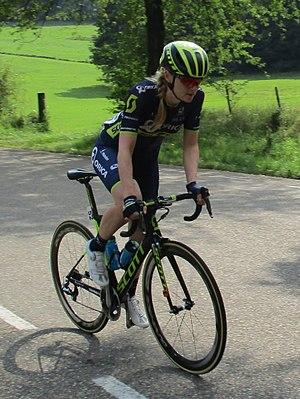
La Saison 2017 de l'équipe cycliste Orica-Scott est la sixième de la formation. L'effectif est relativement stable avec l'arrivée de la néo-professionnelle Georgia Baker. Au niveau des départs, la spécialiste des courses à étapes Tayler Wiles et Lizzie Williams quittent. Macey Stewart a mis une pause à sa carrière l'année précédente, tandis que Chloe McConville a pris sa retraite.